58th Guards Combined Arms Army

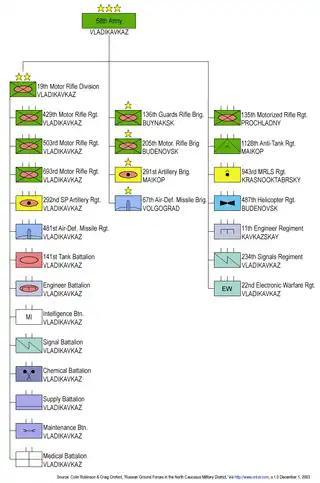
Structure of 58th Combined Arms Army in 2003.

In June 2014 Ukrainian troops captured a damaged BM-21 Grad launcher, which the Ukrainians identified as equipment of the 58th Army of the Russian Federation.